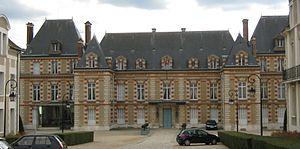
Hôtel de préfecture de Seine-et-Marne, anciennement abbaye de Saint-Père, à Melun This building is indexed in the Base Mérimée, a database of architectural heritage maintained by the French Ministry of Culture,
Melun est une commune française située dans le département de Seine-et-Marne en région Île-de-France. Elle est le siège de la préfecture et la troisième ville la plus peuplée du département après Meaux et Chelles et avant Pontault-Combault.
Cet article recense les monuments historiques de l'ouest de la Seine-et-Marne, en France.
Cet article recense les hôtels de préfecture des subdivisions territoriales françaises, c'est-à-dire les édifices hébergeant les services des préfectures en France.